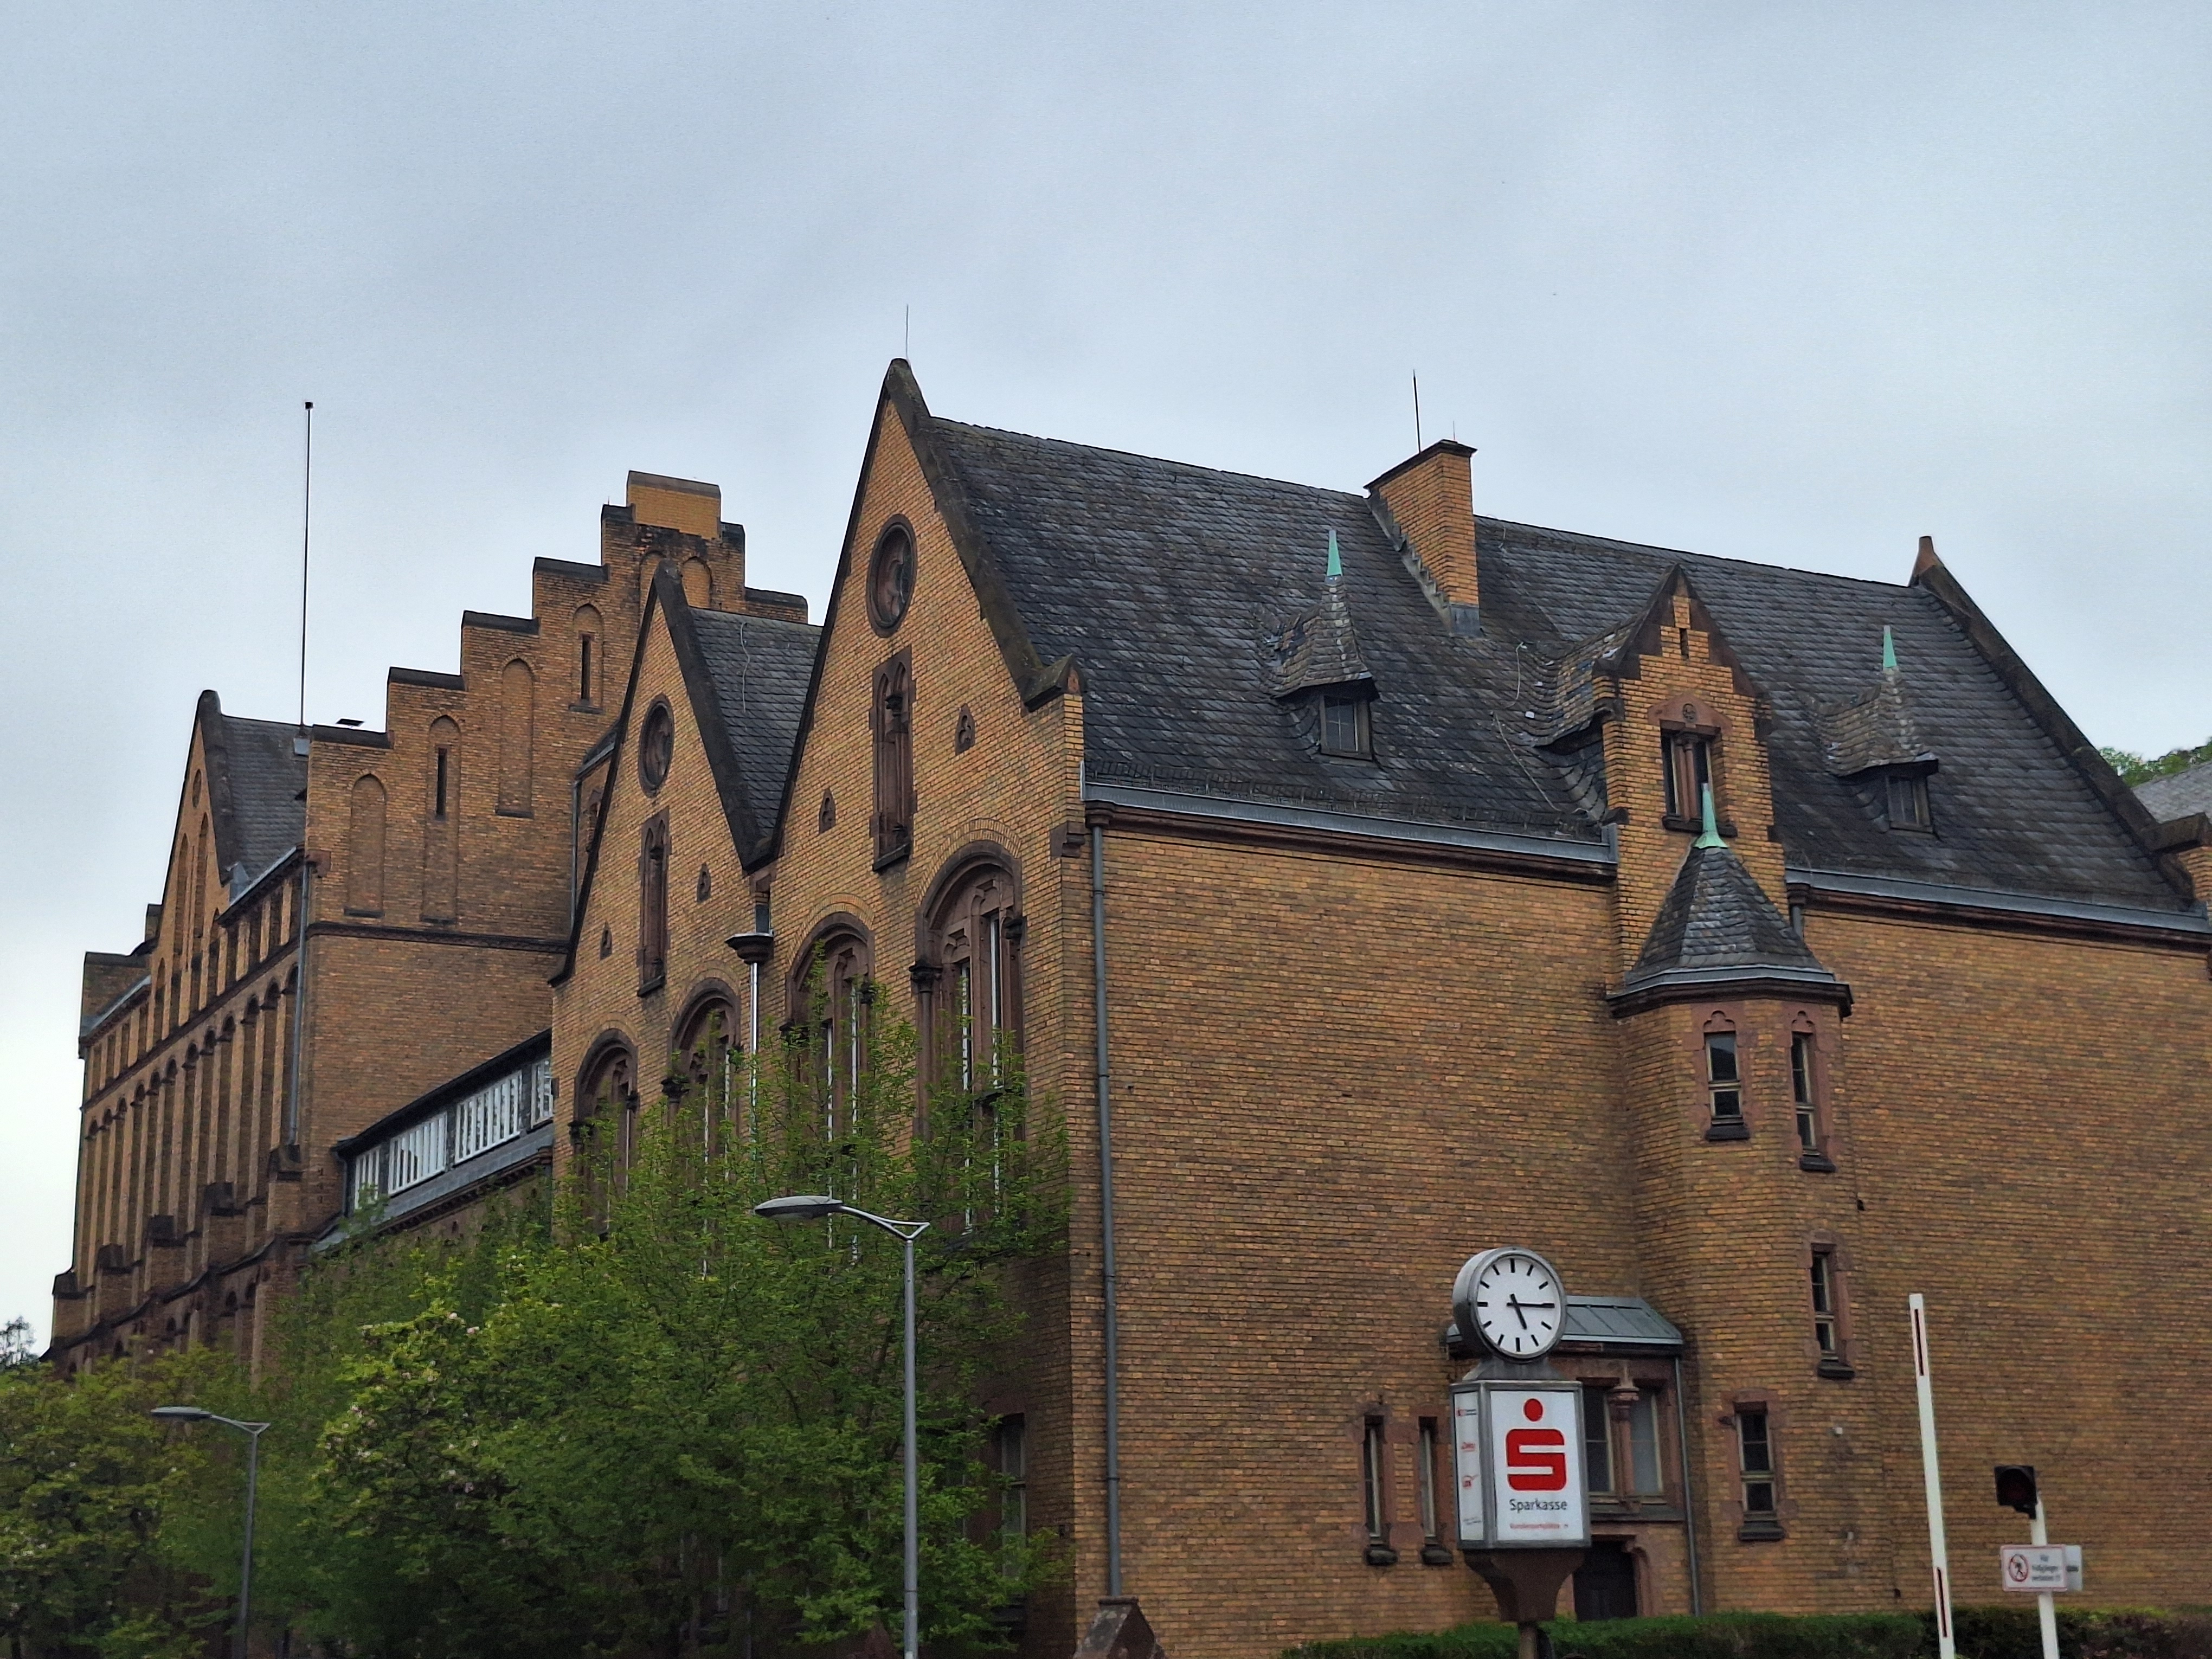
Building: Universitätsstraße 25